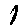
Label: 1